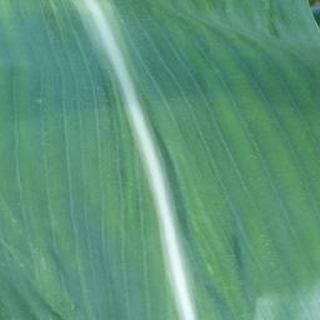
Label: healthy_corn